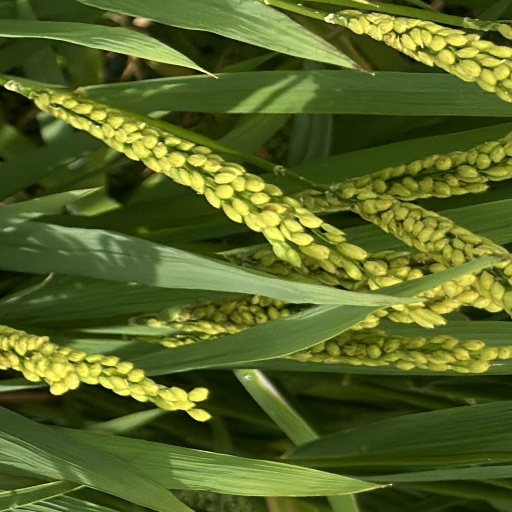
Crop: rice